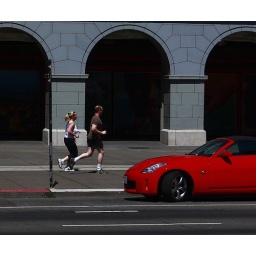
Whether you move in a lovely red car or jog, life moves on!